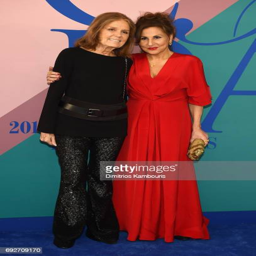
person and actor attend awards